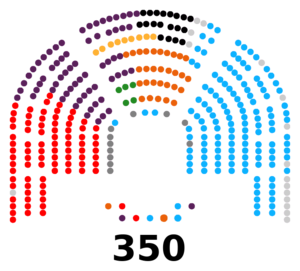
Conforme con lo inscrito en la web del Congreso.